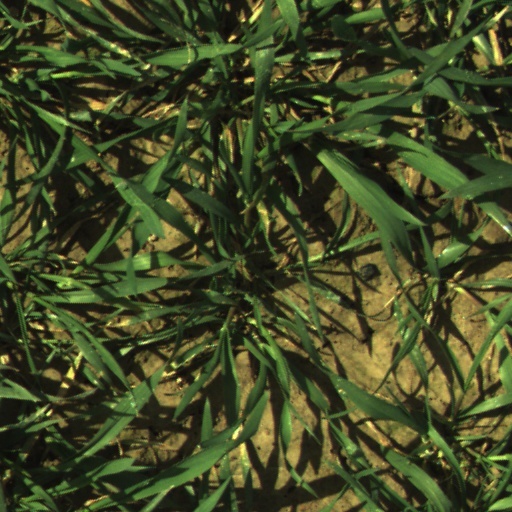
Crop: wheat